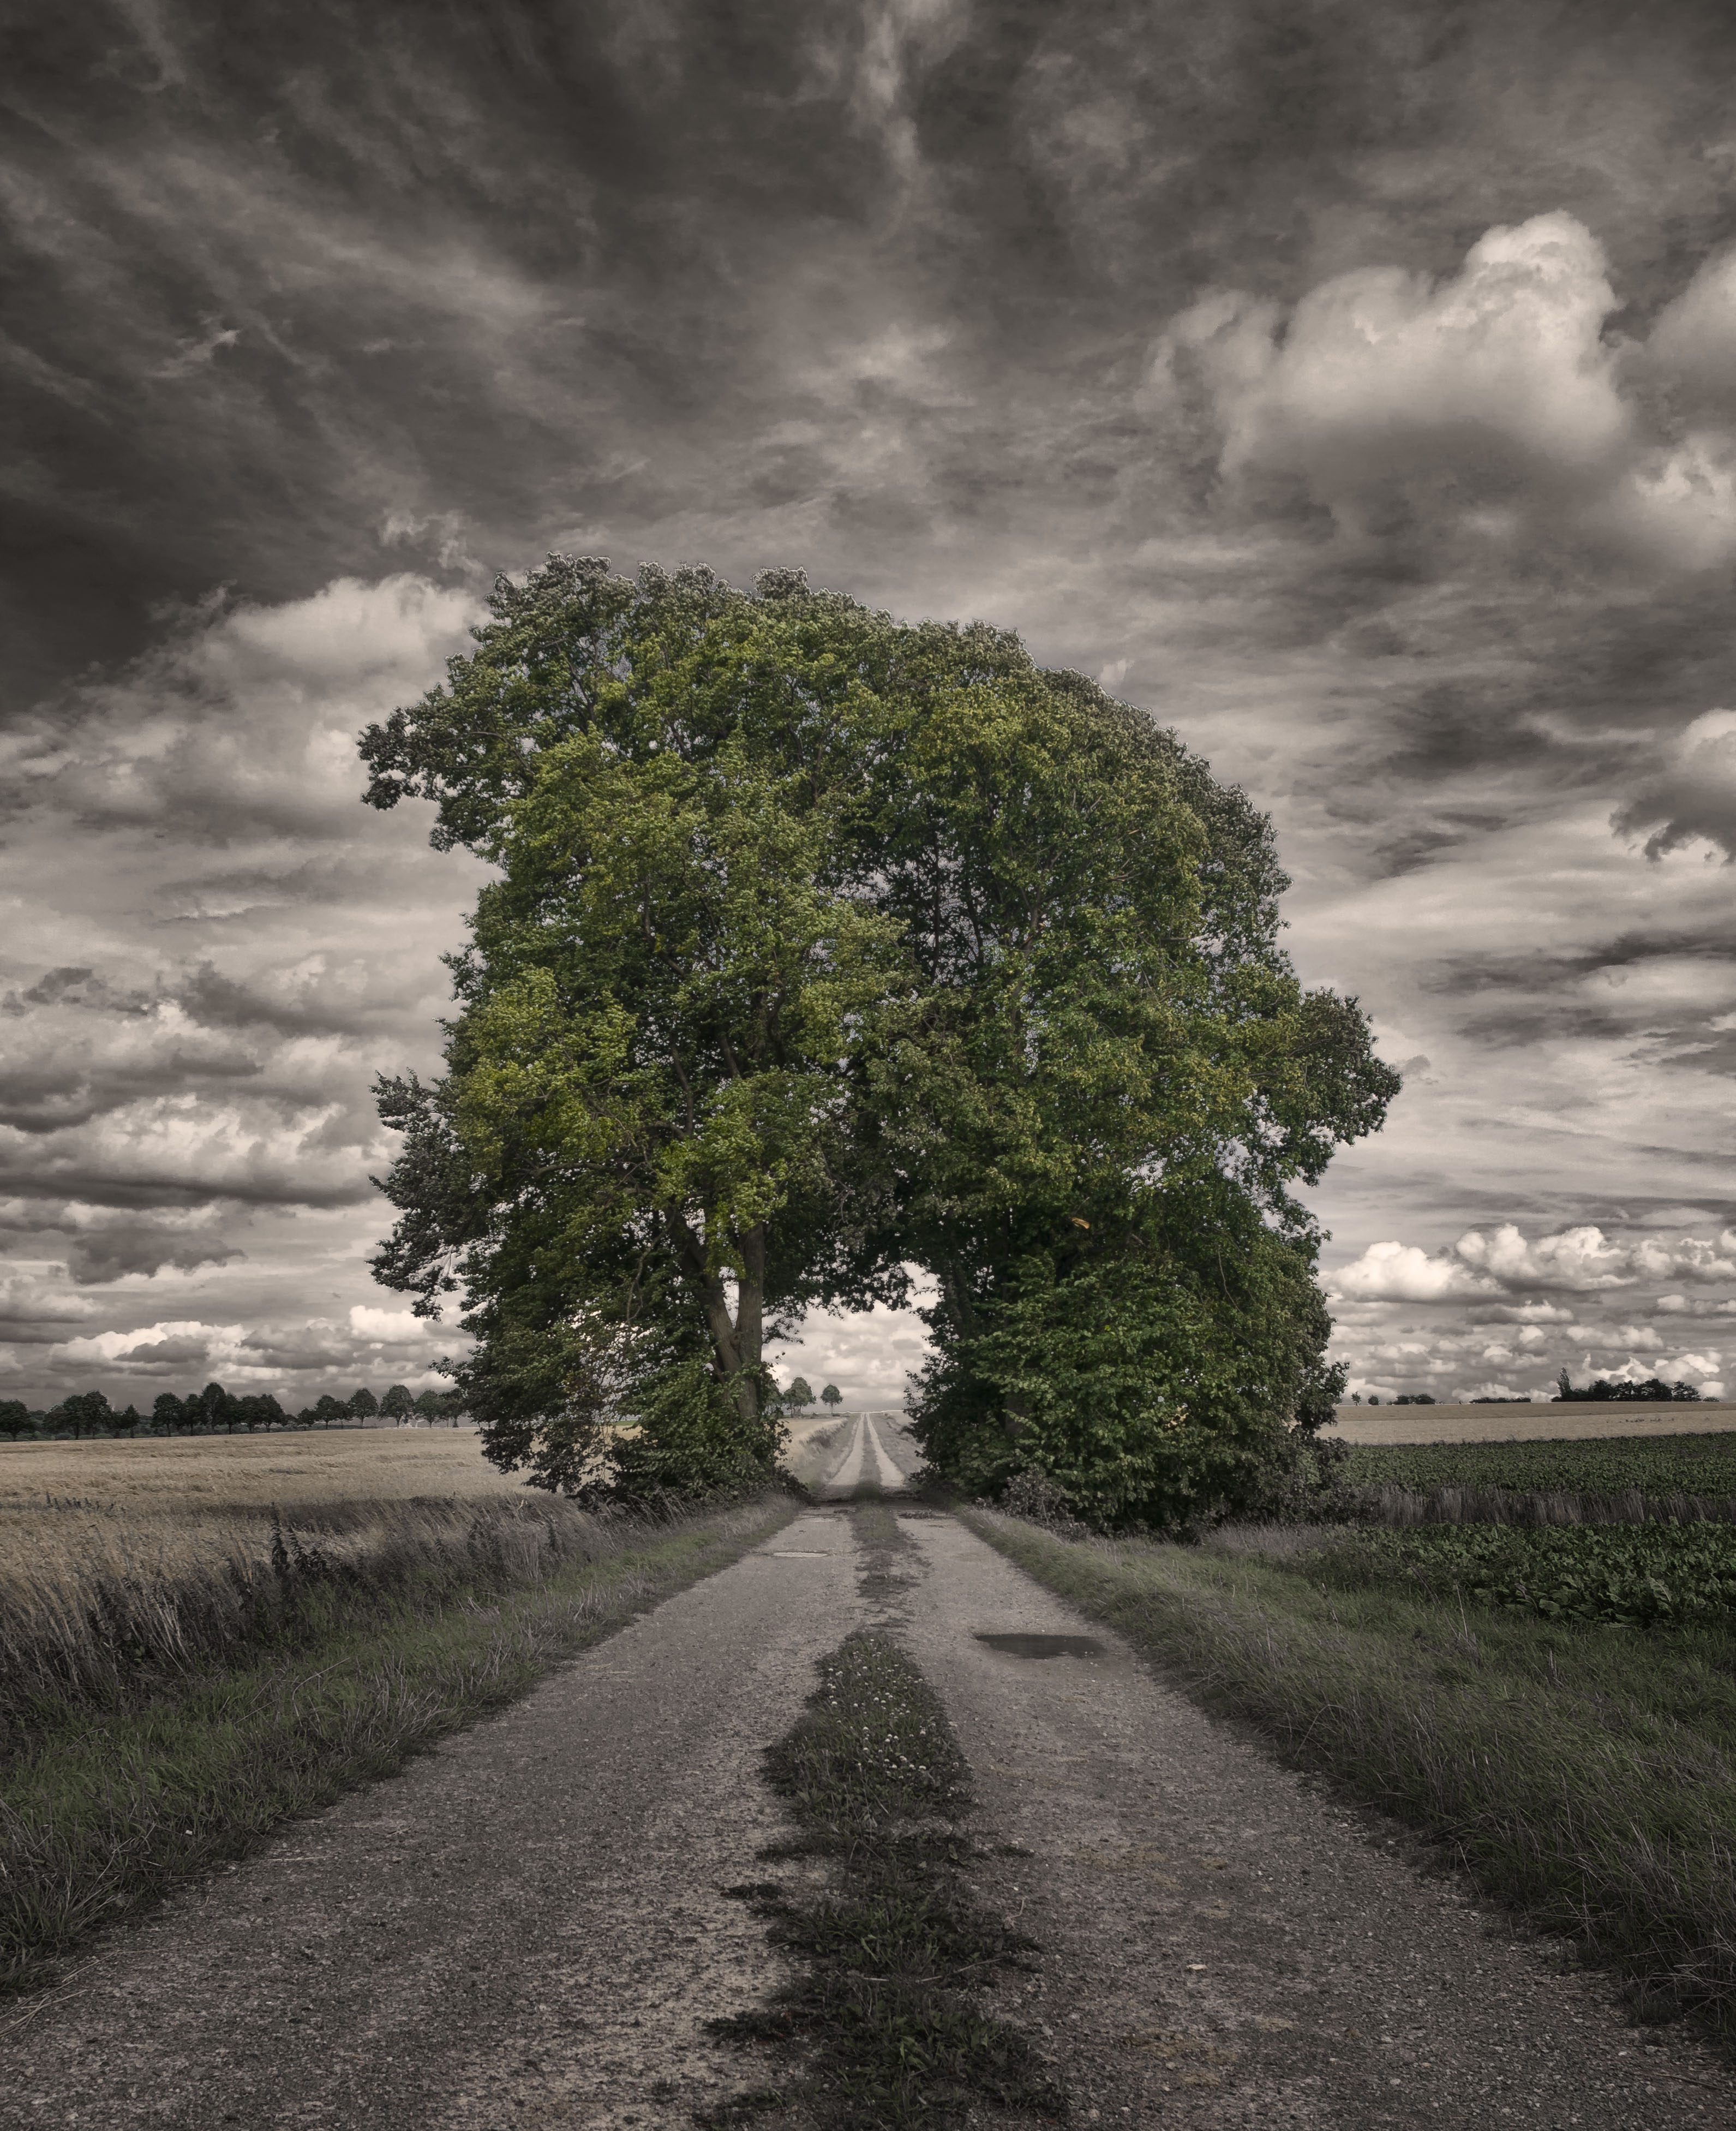
landscape, tree, nature, grass, horizon, cloud, plant, sky, road, mist, field, sunlight, morning, leaf, hill, flower, wind, dirt road, weather, overcast, clouds, fields, rural area, meteorological phenomenon, atmospheric phenomenon, woody plant